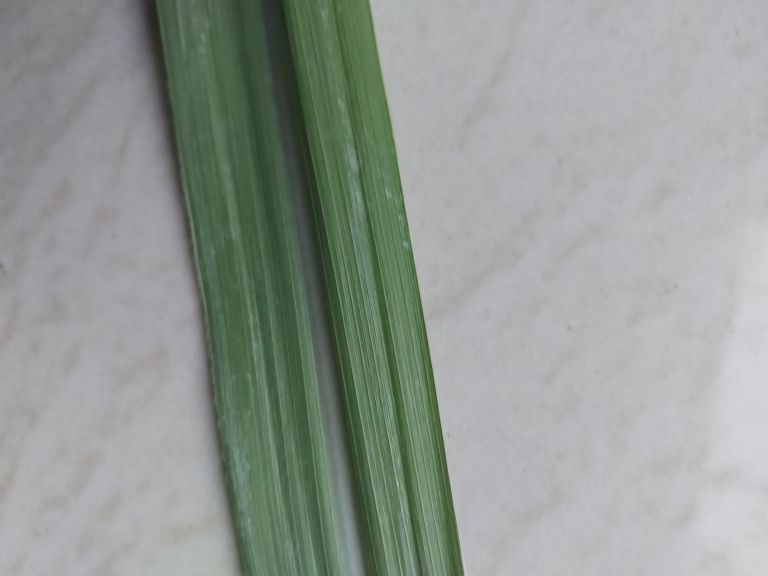
Label: Viral Disease